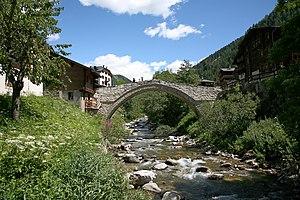
La Binna est une rivière suisse et un affluent gauche du Rhône.
Cette liste présente les biens culturels d'importance nationale dans le canton du Valais. Cette liste correspond à l'édition 2009 de l'Inventaire Suisse des biens culturels d'importance nationale pour le canton du Valais. Il est trié par commune et inclus : 58 bâtiments séparés, 16 collections, 15 sites archéologiques et deux cas particuliers.